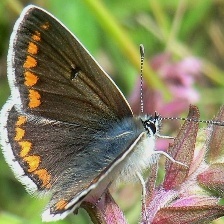
Species: BROWN ARGUS
Butterfly family (ImageNet category): lycaenid_butterfly